Frank Delgrosso

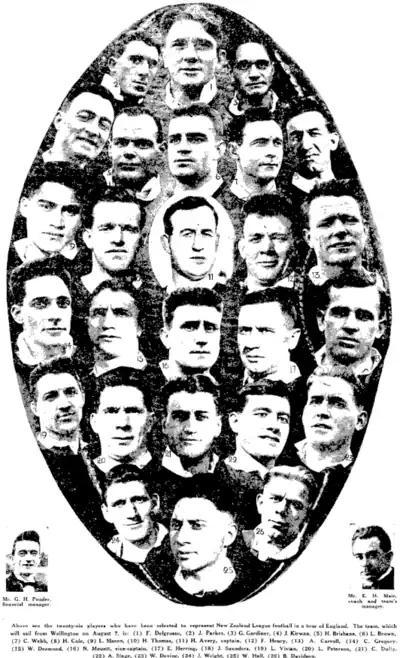
The NZ team to tour England and Wales with Frank Delgrosso in the centre of the top row.

Delgrosso was also an Auckland representative and was part of the side that won the Northern Union Cup in 1919 as well as playing for both Auckland City and Auckland Province against touring sides. His nickname during his playing career was "Delly". In 1925 Delgrosso was selected for the North Island team in an inter-island match as part of the lead up to selecting the New Zealand side. He scored a try in a 27–9 win. In October of that year he also played for the Auckland Provincial team against the touring Queensland side. He kicked a conversion and 3 penalties however Auckland was trounced by 54 points to 14 against an outstanding opponent.